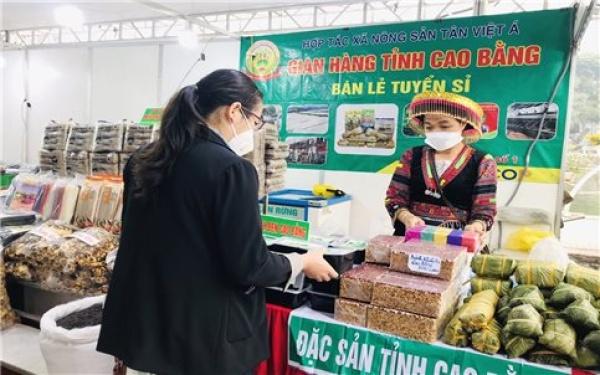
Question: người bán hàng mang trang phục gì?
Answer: trang phục truyền thống của tỉnh cao bằng